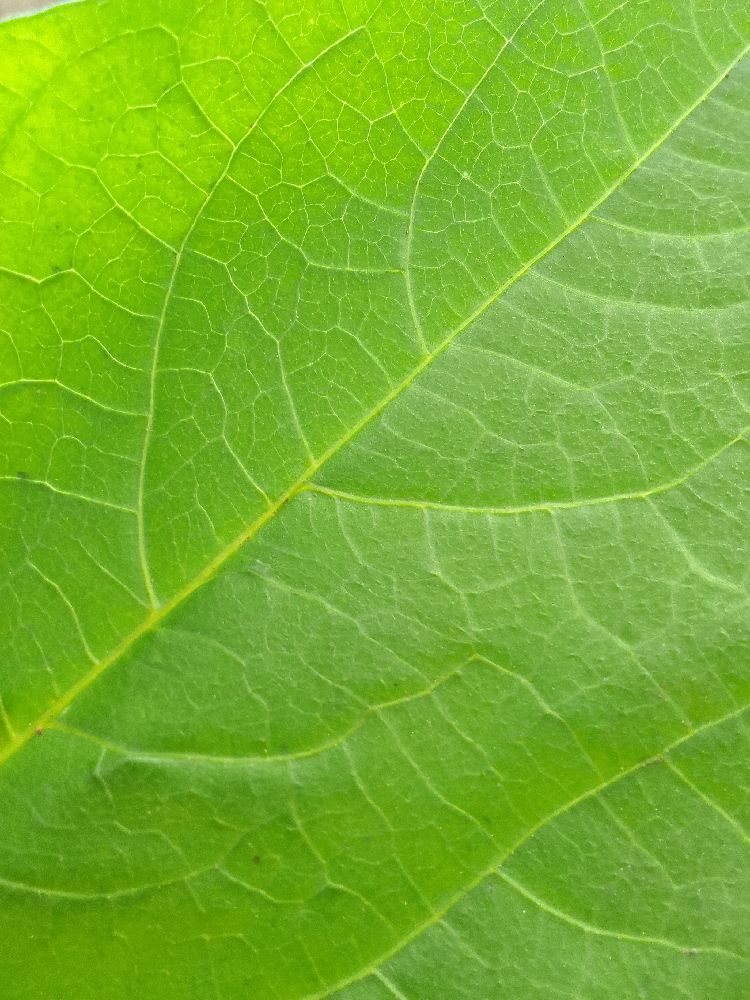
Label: healthy